Donnacha Ryan

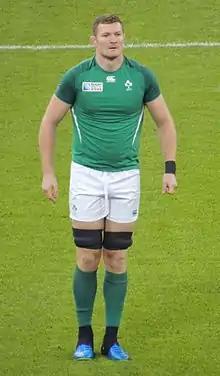
Ryan warming up for Ireland during the 2015 Rugby World Cup

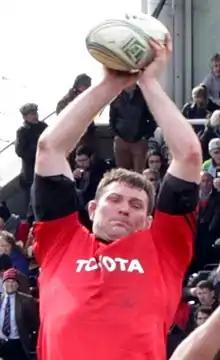
Ryan contesting a line-out in the Heineken Cup

Donnacha Ryan (born 11 December 1983) is an Irish former rugby union player and current coach. Ryan spent most of his career representing his native province Munster, spending 13 seasons at the club, before moving to French club Racing 92 in 2017, where he spent the final four seasons of his playing career before retiring and joining the coaching team at La Rochelle ahead of the 2021–22 season. He played primarily as a lock, but could also play as a flanker.